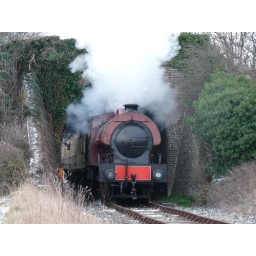
Cumbria bursts from under church road bridge